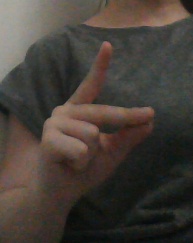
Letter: ta